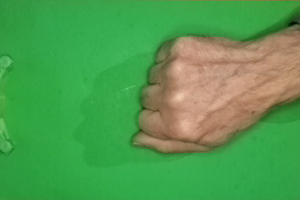
Label: rock